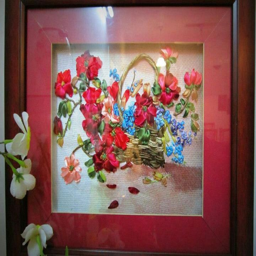
a basket full of flowers .